Aqua Virgo

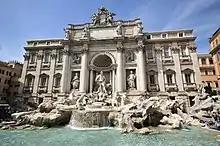
The Trevi Fountain

The Acqua Vergine is the Renaissance restoration of the Aqua Virgo aqueduct. In 1453, Pope Nicholas V renovated the main channels of the Aqua Virgo and added numerous secondary conduits under Campo Marzio. The original terminus, called a "mostra", which means "showpiece", was the stately, dignified wall fountain designed by Leon Battista Alberti in Piazza dei Crociferi. Due to several additions and modifications to the end-most points of the conduits during the years that followed, during the Renaissance and Baroque periods, the Acqua Vergine culminated in several magnificent "mostre": the Trevi Fountain and the fountains of Piazza del Popolo.